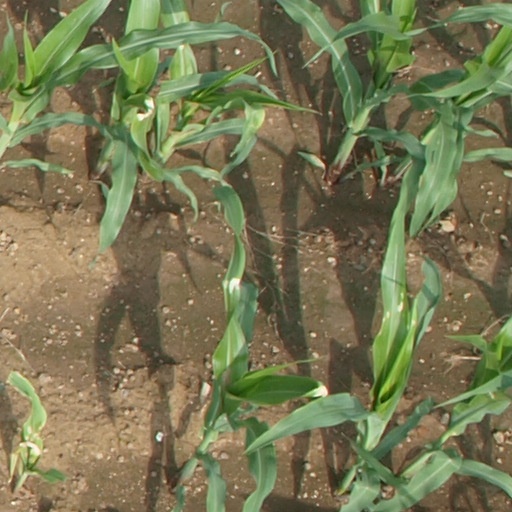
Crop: maize; corn